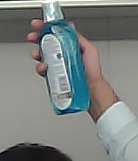
Product: sensodyne_mouthwash